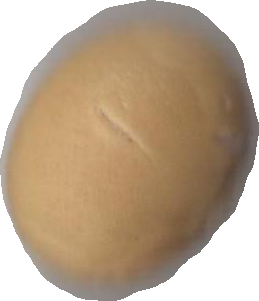
Variety: Dega